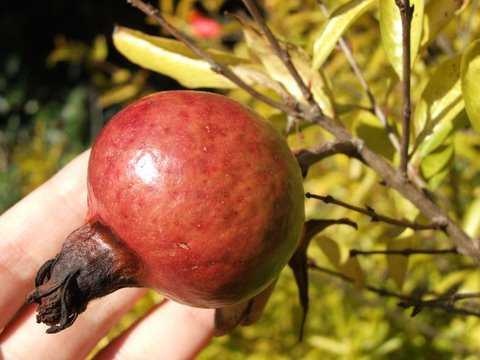
Label: Pomegranate